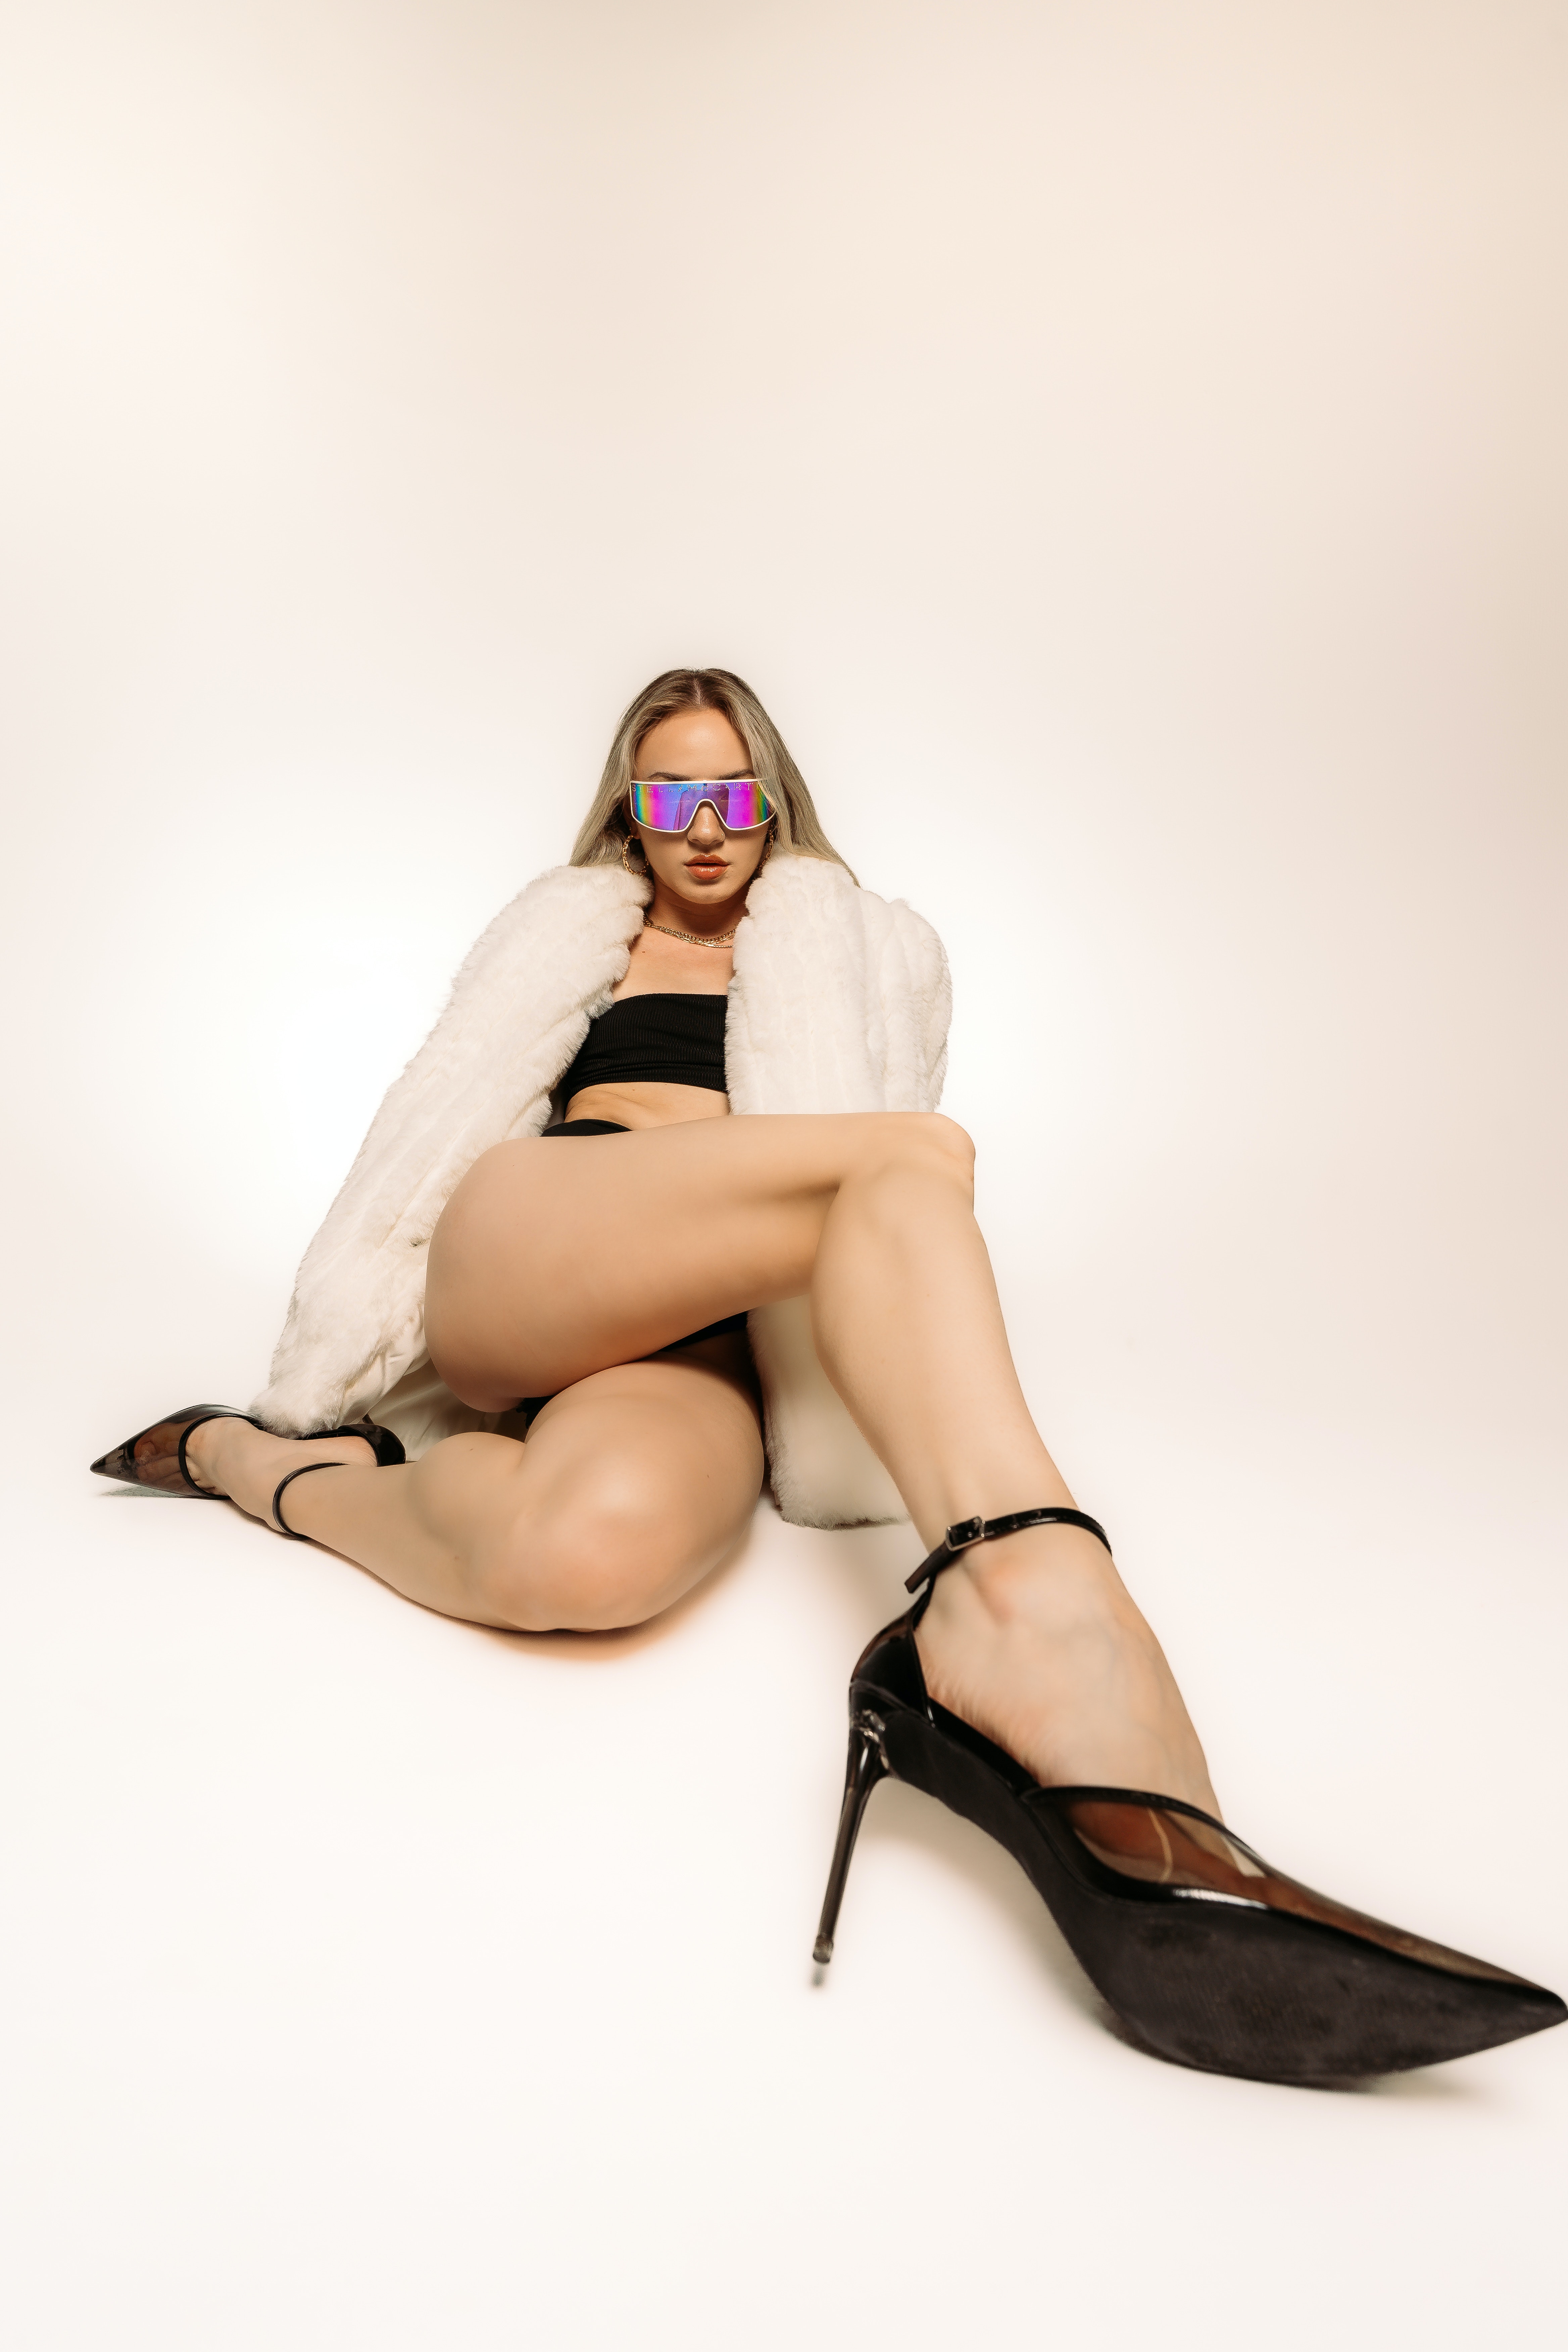
woman, leg, knee, thigh, sunglasses, goggles, eyewear, lingerie, undergarment, comfort, black hair, stocking, art model, foot, fetish model, human leg, shorts, sandal, long hair, fashion design, sitting, fashion model, waist, underpants, swimwear, flesh, abdomen, photo shoot, barefoot, agent provocateur, tights